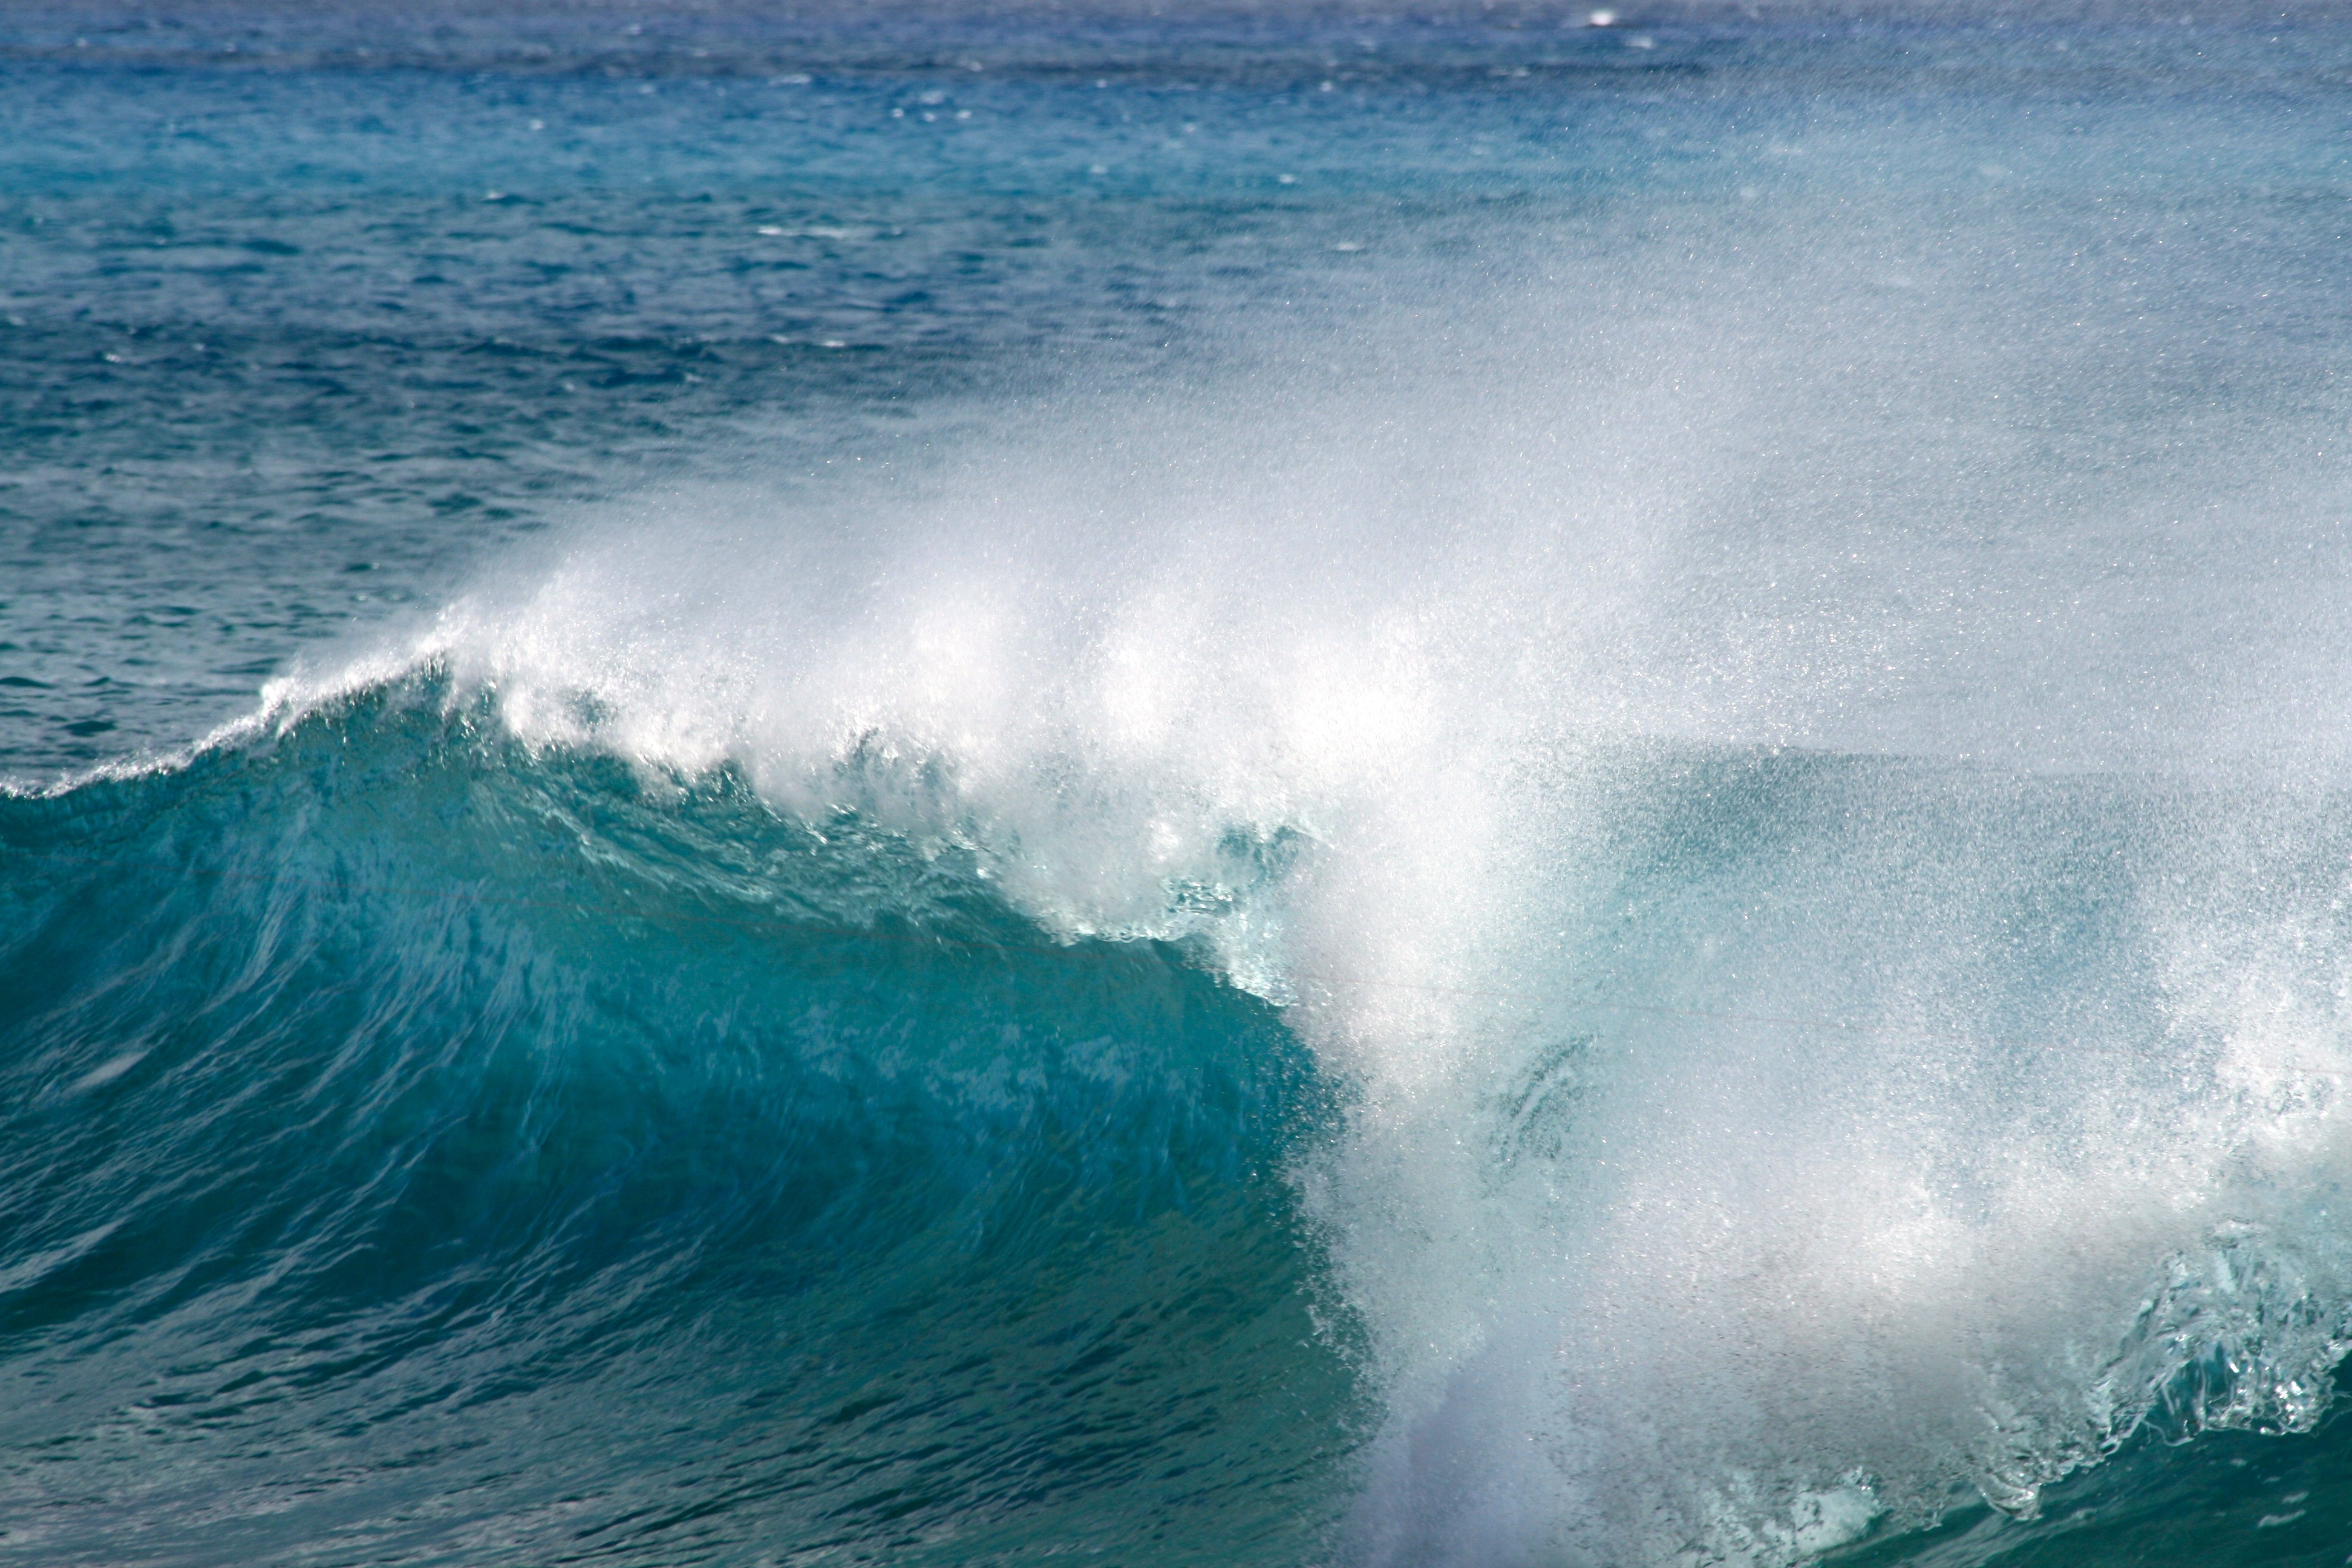
beach, sea, coast, water, ocean, shore, wave, wind, wet, motion, surf, surfing, flow, splash, surfboard, blue, body of water, crash, sports, water sport, wind wave, boardsport, surfing equipment and supplies, surface water sports, bodyboarding